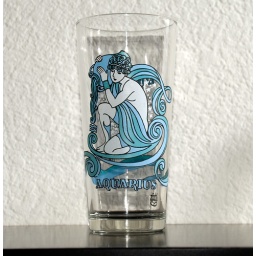
one of the zodiac sign collectible glasses given out by arby's in 76. the art is signed by &amp;quot;Beverly.&amp;quot;